Offley

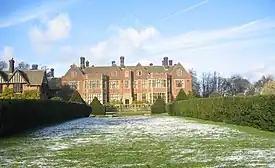
Putteridge Bury

Cockernhoe lies miles south-west of Great Offley. Cockernhoe is clustered around two greens. To the south is the larger Cockernhoe Green, where there is a primary school and a small tin tabernacle church dedicated to St Hugh. To the north is the smaller Mangrove Green, where there is a pub, the King William IV.